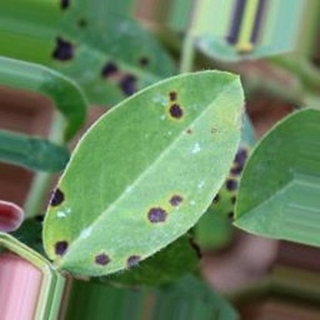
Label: groundnut_early_leaf_spot